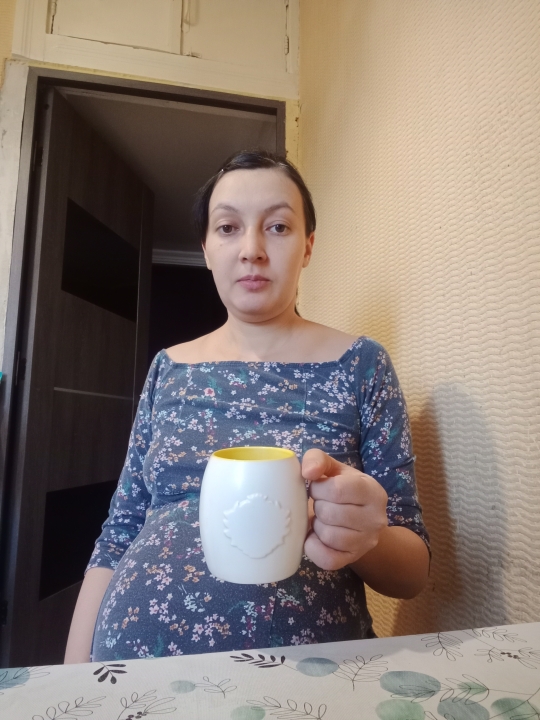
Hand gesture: no_gesture